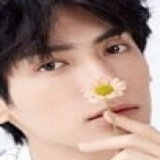
diễn viên La Vân Hi